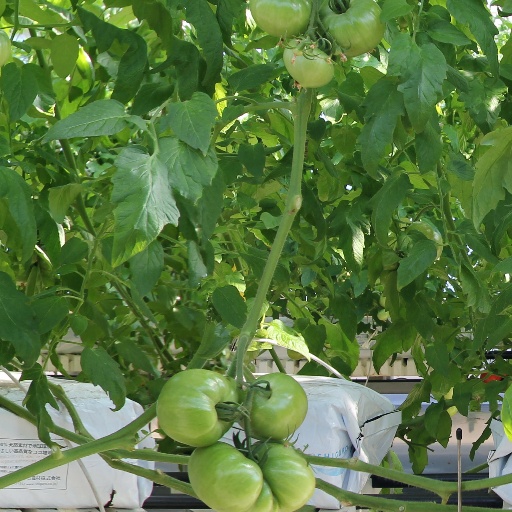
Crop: tomato